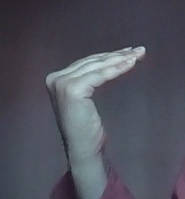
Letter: haa